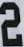
Number: 2